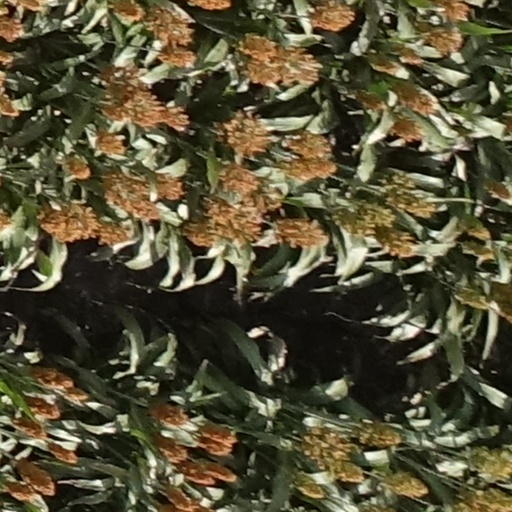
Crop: sorghum